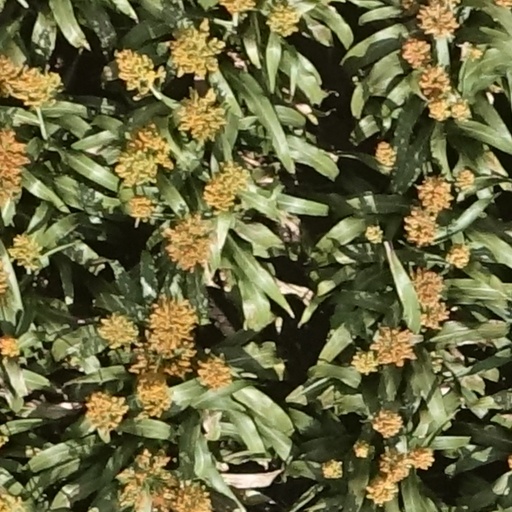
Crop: sorghum